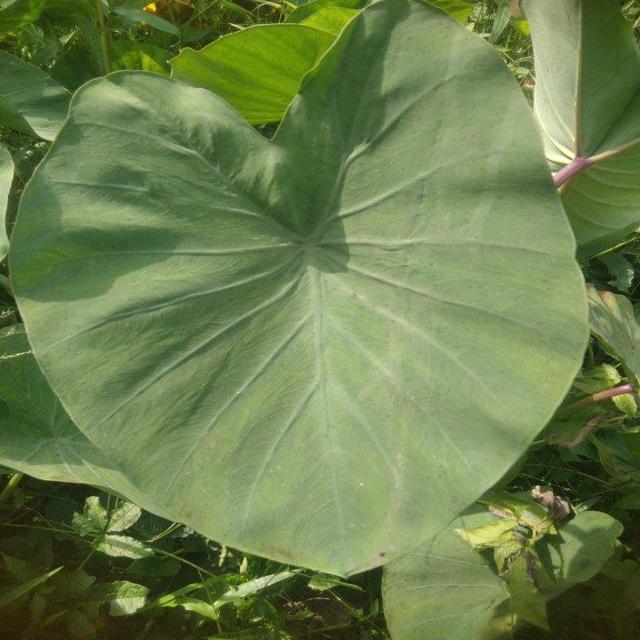
Label: Healthy